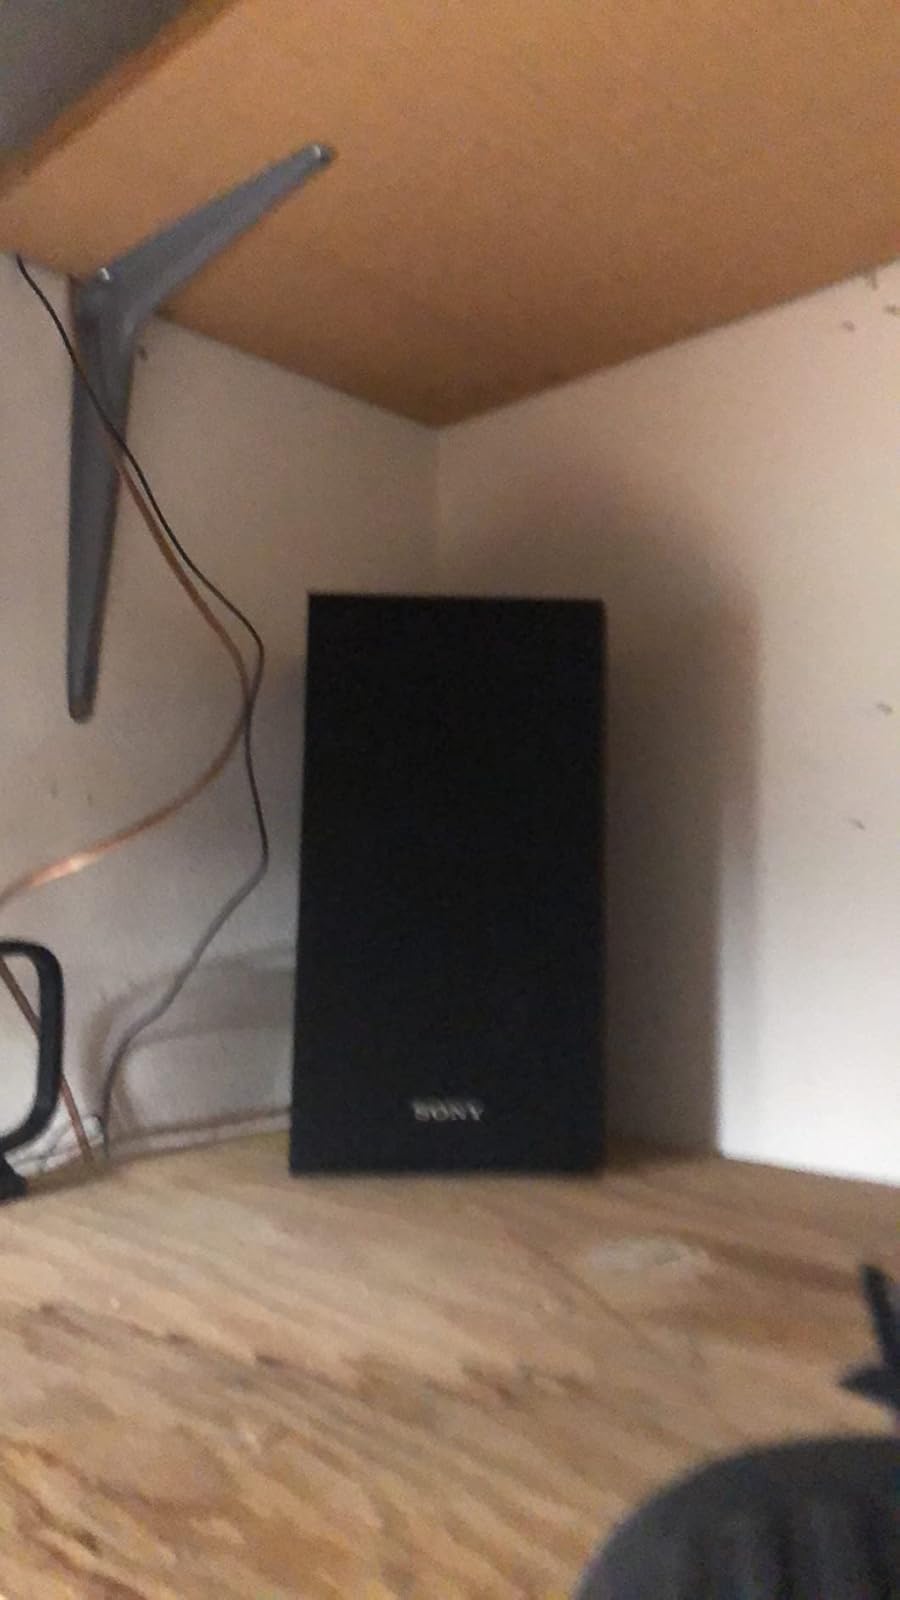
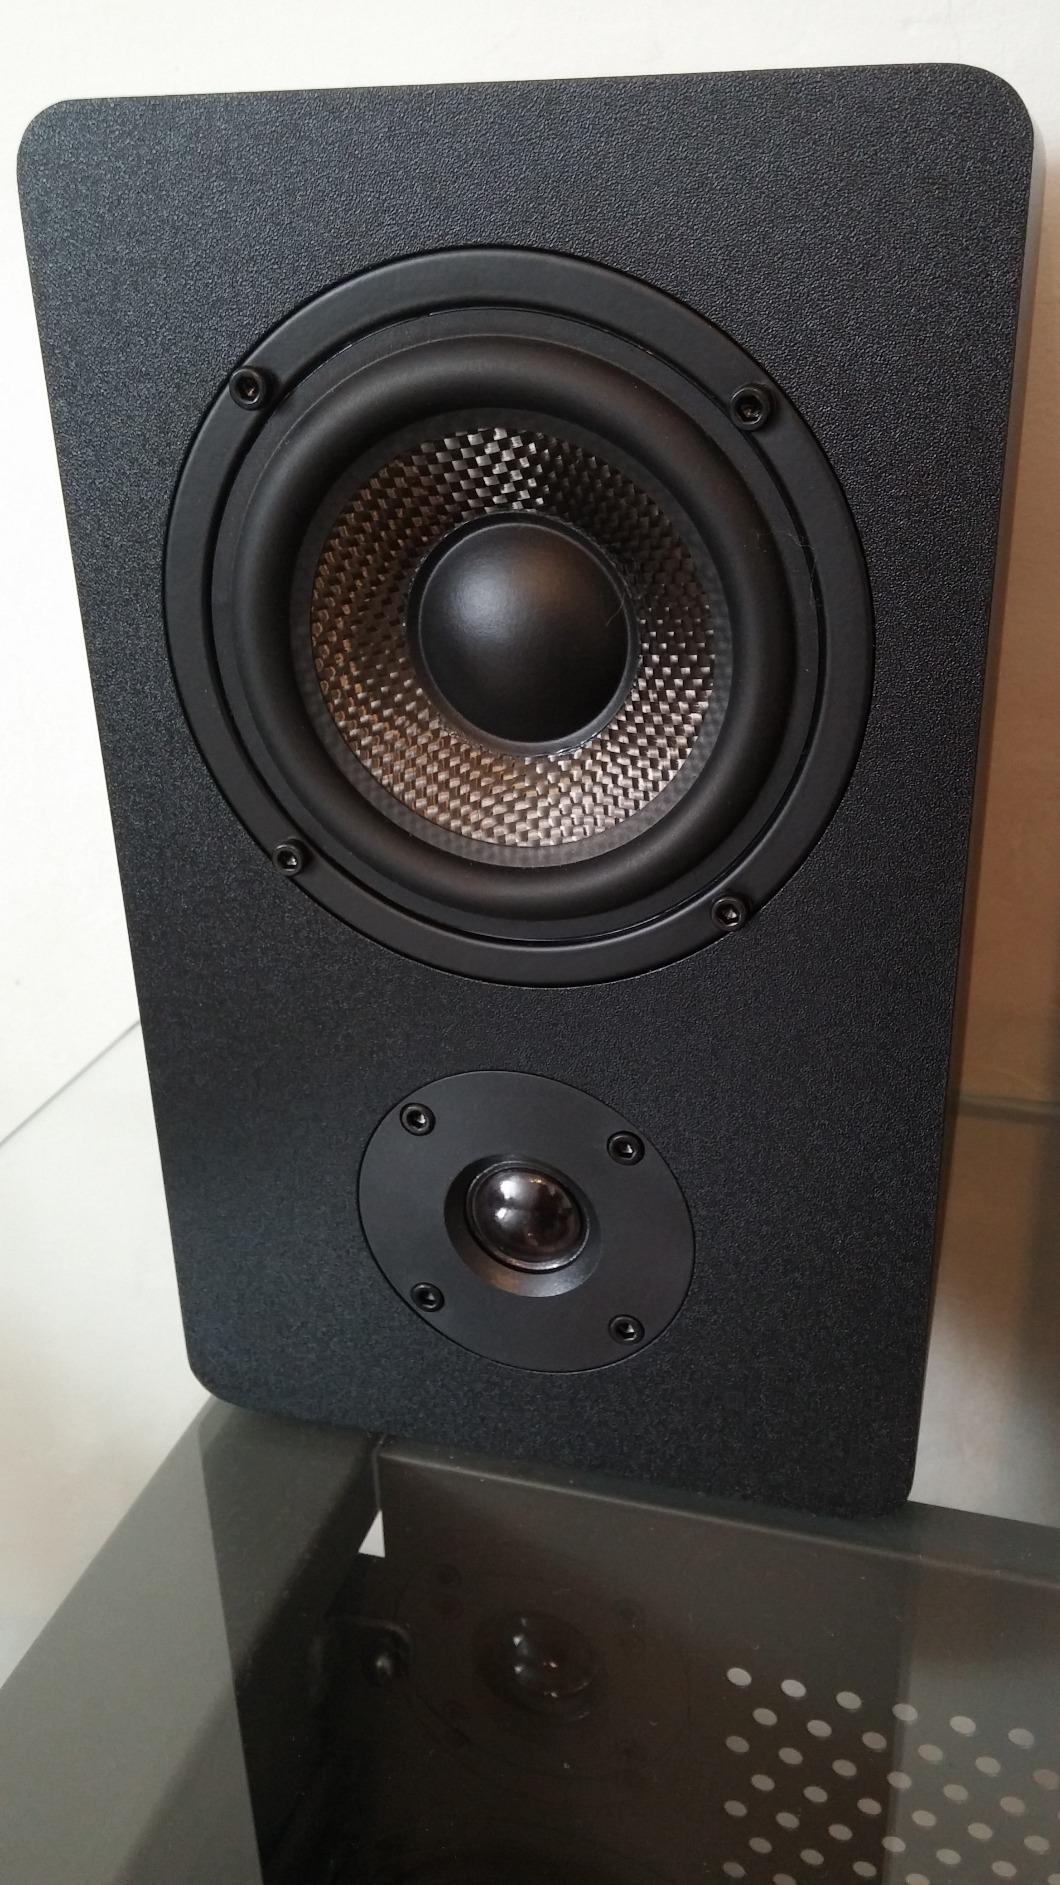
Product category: speaker
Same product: no